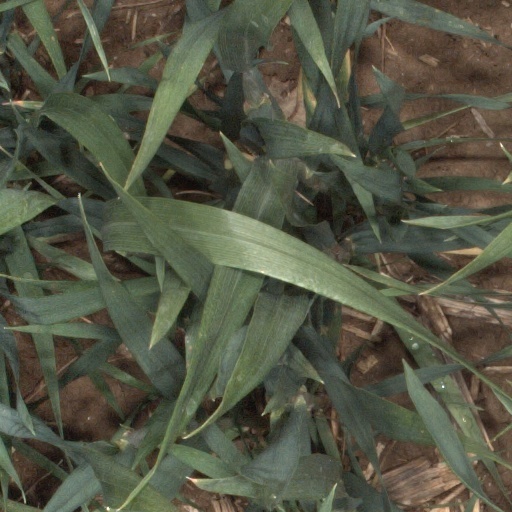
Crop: wheat